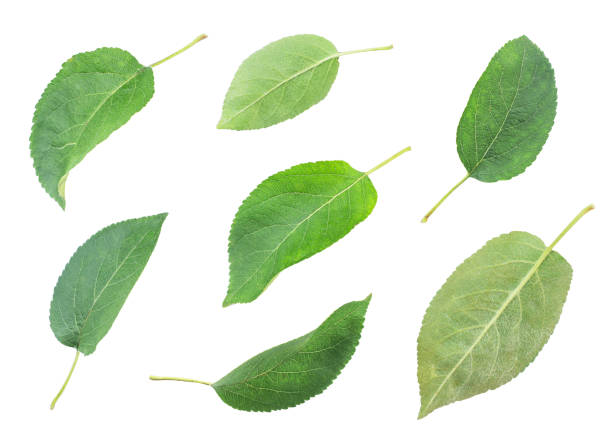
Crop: apple
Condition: healthy